Gil Blas

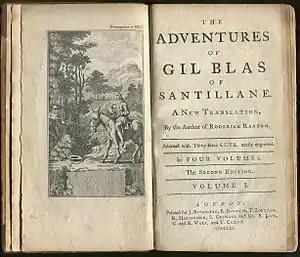
Frontispiece and title page of a 1761 English translation of "The Adventures of Gil Blas"

He becomes a valet and, over the course of several years, is able to observe many different classes of society, both lay and clerical. Because of his occupation, he meets many disreputable people and is able to adjust to many situations, thanks to his adaptability and quick wit.